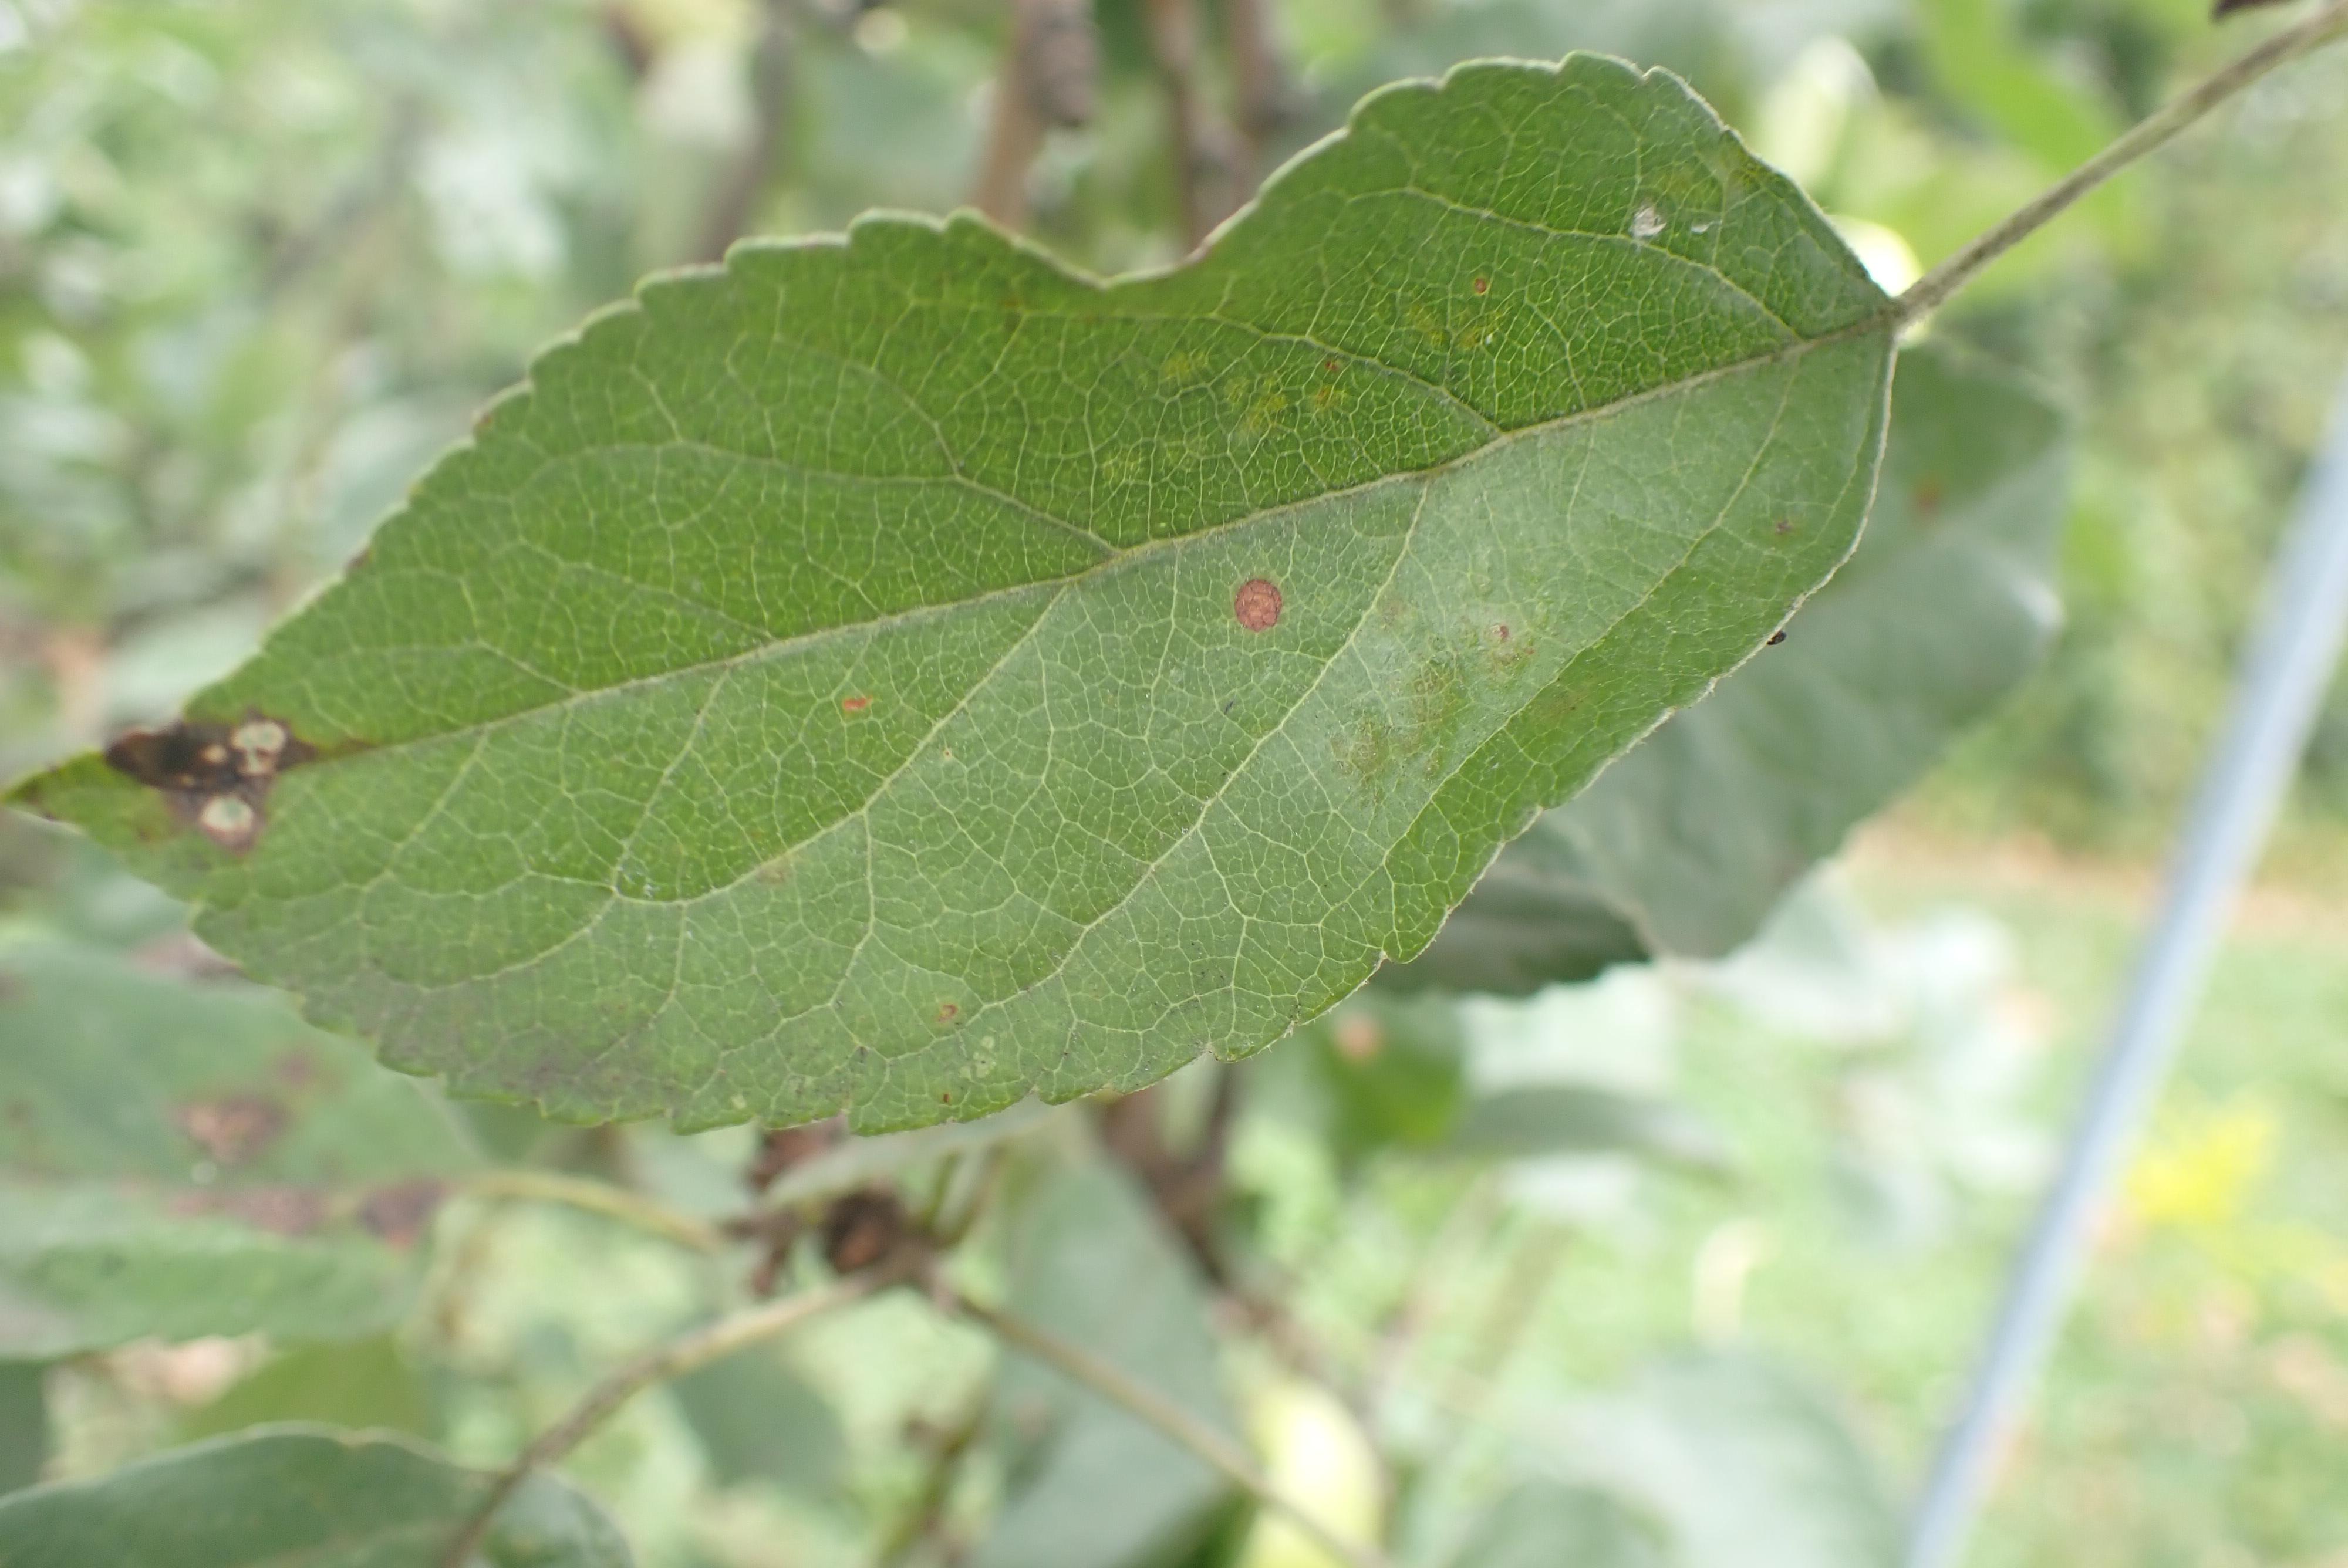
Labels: complex